Brooks Kriske

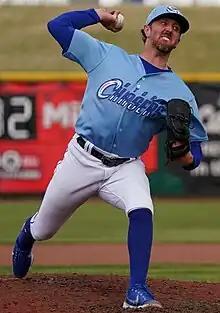
Kriske with the Omaha Storm Chasers in 2023

On December 15, 2022, Kriske signed a minor league deal with the Kansas City Royals. He was assigned to the Triple-A Omaha Storm Chasers to begin the 2023 season, posting a 6.00 ERA with 47 strikeouts and 5 saves in 27.0 innings pitched. On June 18, 2023, Kriske had his contract selected to the major league roster. In 4 games for the Royals, he recorded a 4.05 ERA with 6 strikeouts in innings pitched. On July 21, Kriske requested and was granted his released by the Royals to continue his career in Japan.